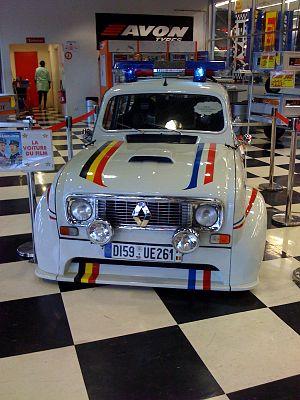
Renault 4L du film Rien à déclarer
Rien à déclarer est un film franco-belge réalisé par Dany Boon, sorti en 2010.